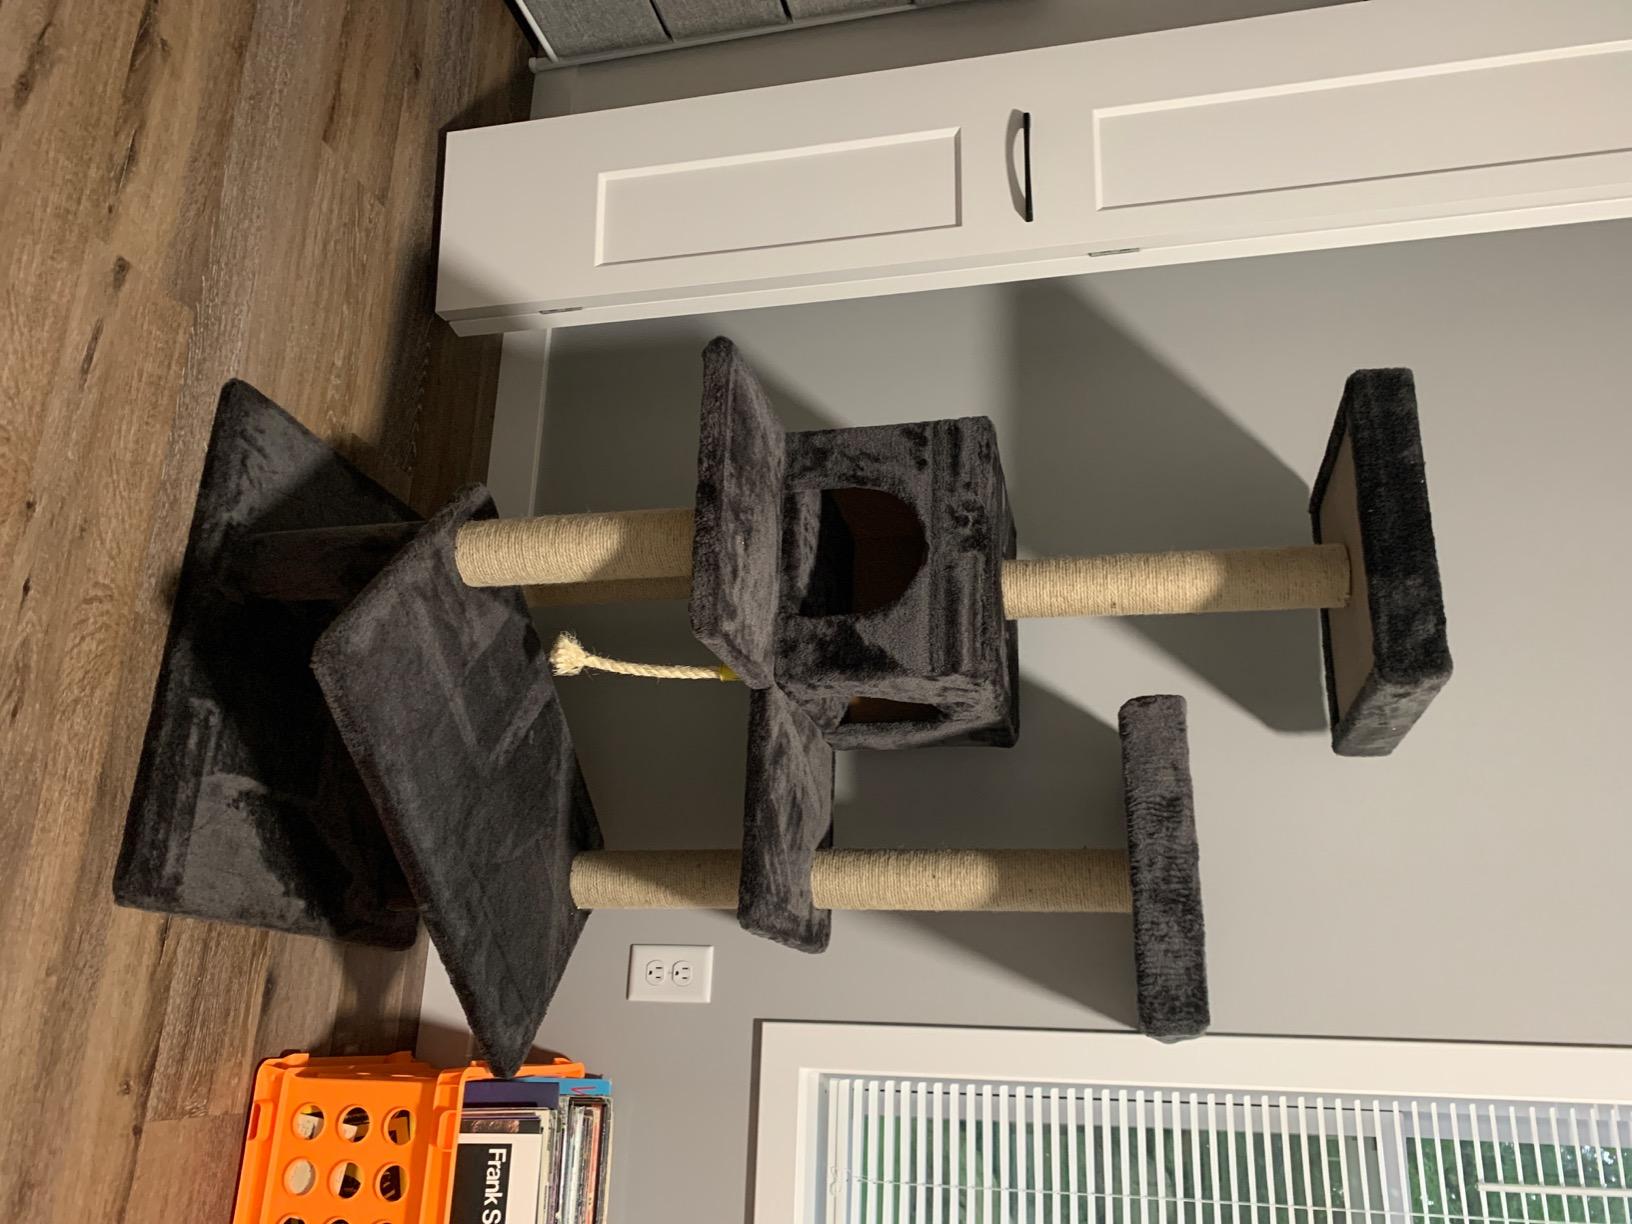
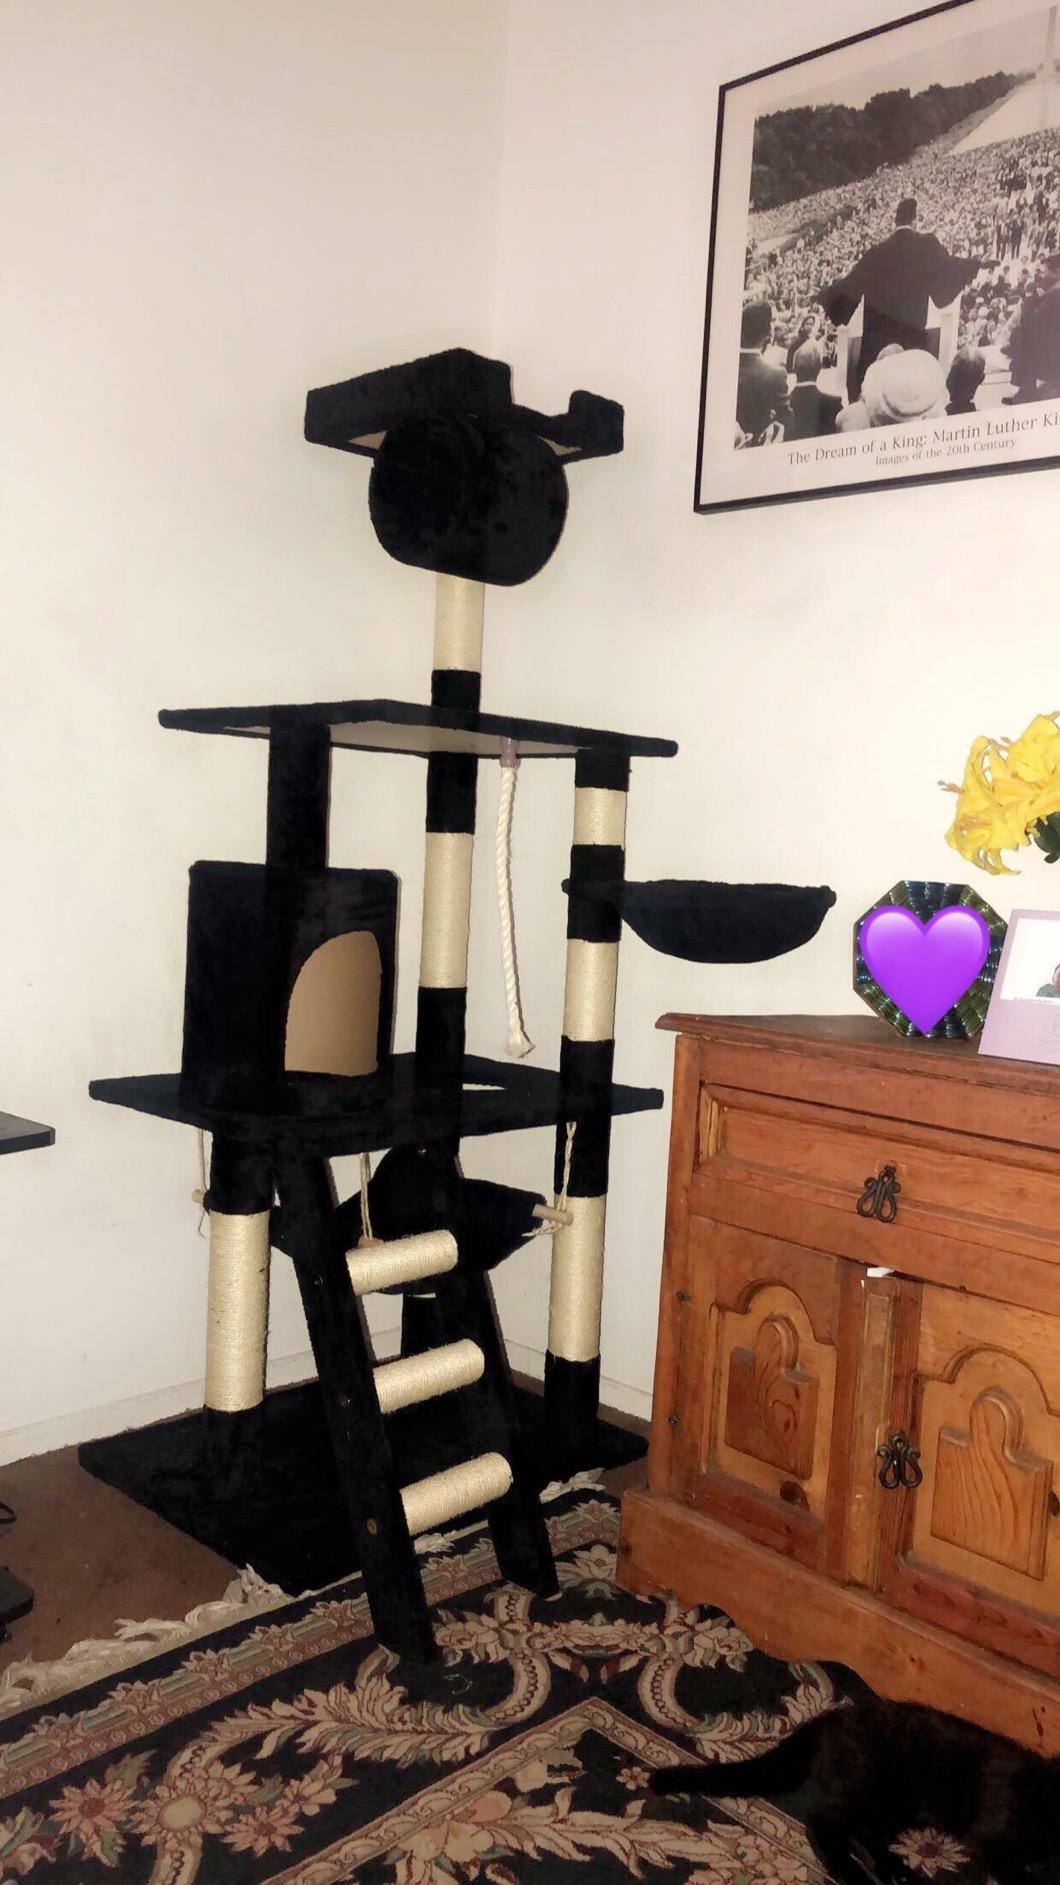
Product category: items_cat tree
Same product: no